Steyr AUG

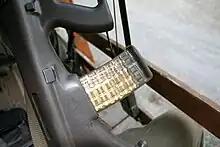
Steyr AUG with a loaded 30-round proprietary magazine

The AUG is fed from a detachable proprietary translucent-polymer double-column box magazine with either a 30- or 42-round capacity. Optional NATO stock for STANAG magazine compatibility is also available.